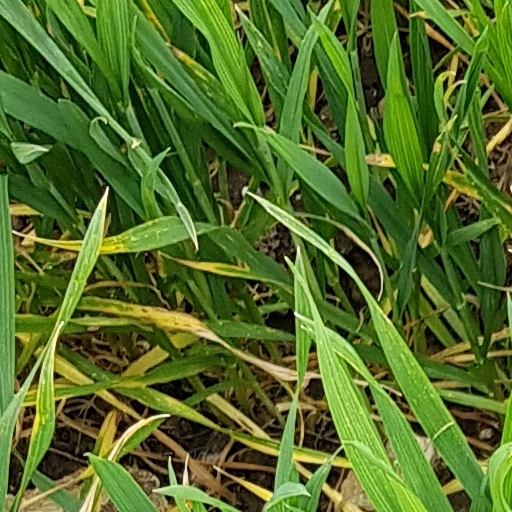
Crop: wheat